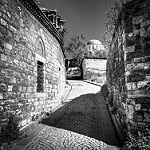
Label: B & W